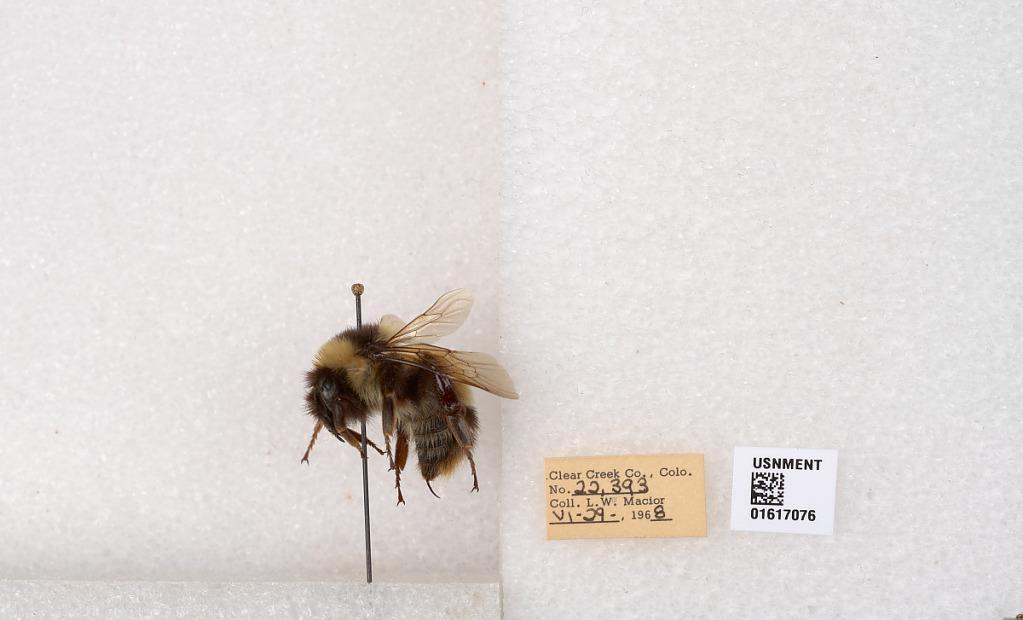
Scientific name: Bombus kirbyellus
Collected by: L. Macior
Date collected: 1968-6-29
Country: United States
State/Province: Colorado
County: Clear Creek
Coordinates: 39.6891, -105.644